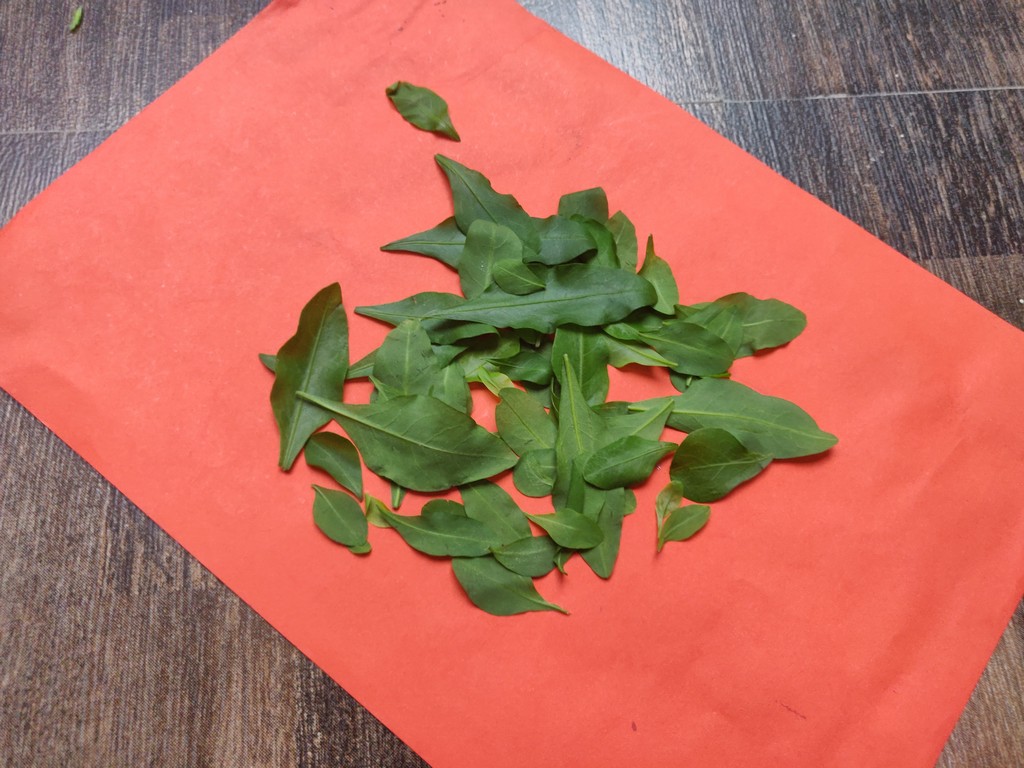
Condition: Healthy
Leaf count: multiple
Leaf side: unknown